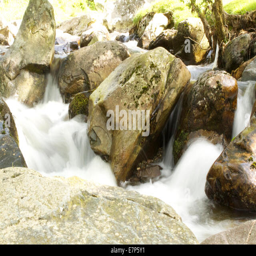
fast flowing river over rocks showing a slow motion flow of the water